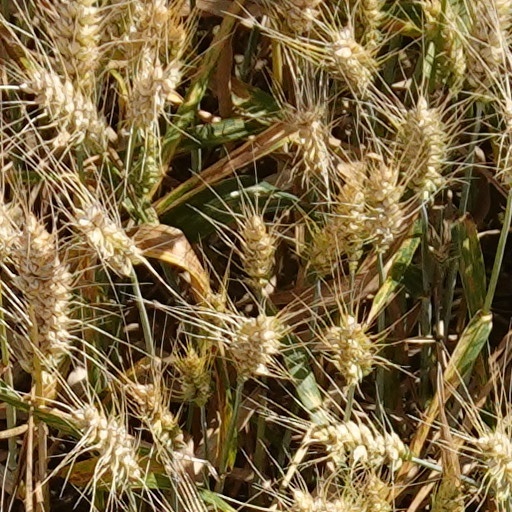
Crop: wheat